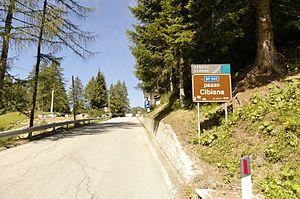
Le Passo Cibiana est un col routier alpin de la province de Belluno.